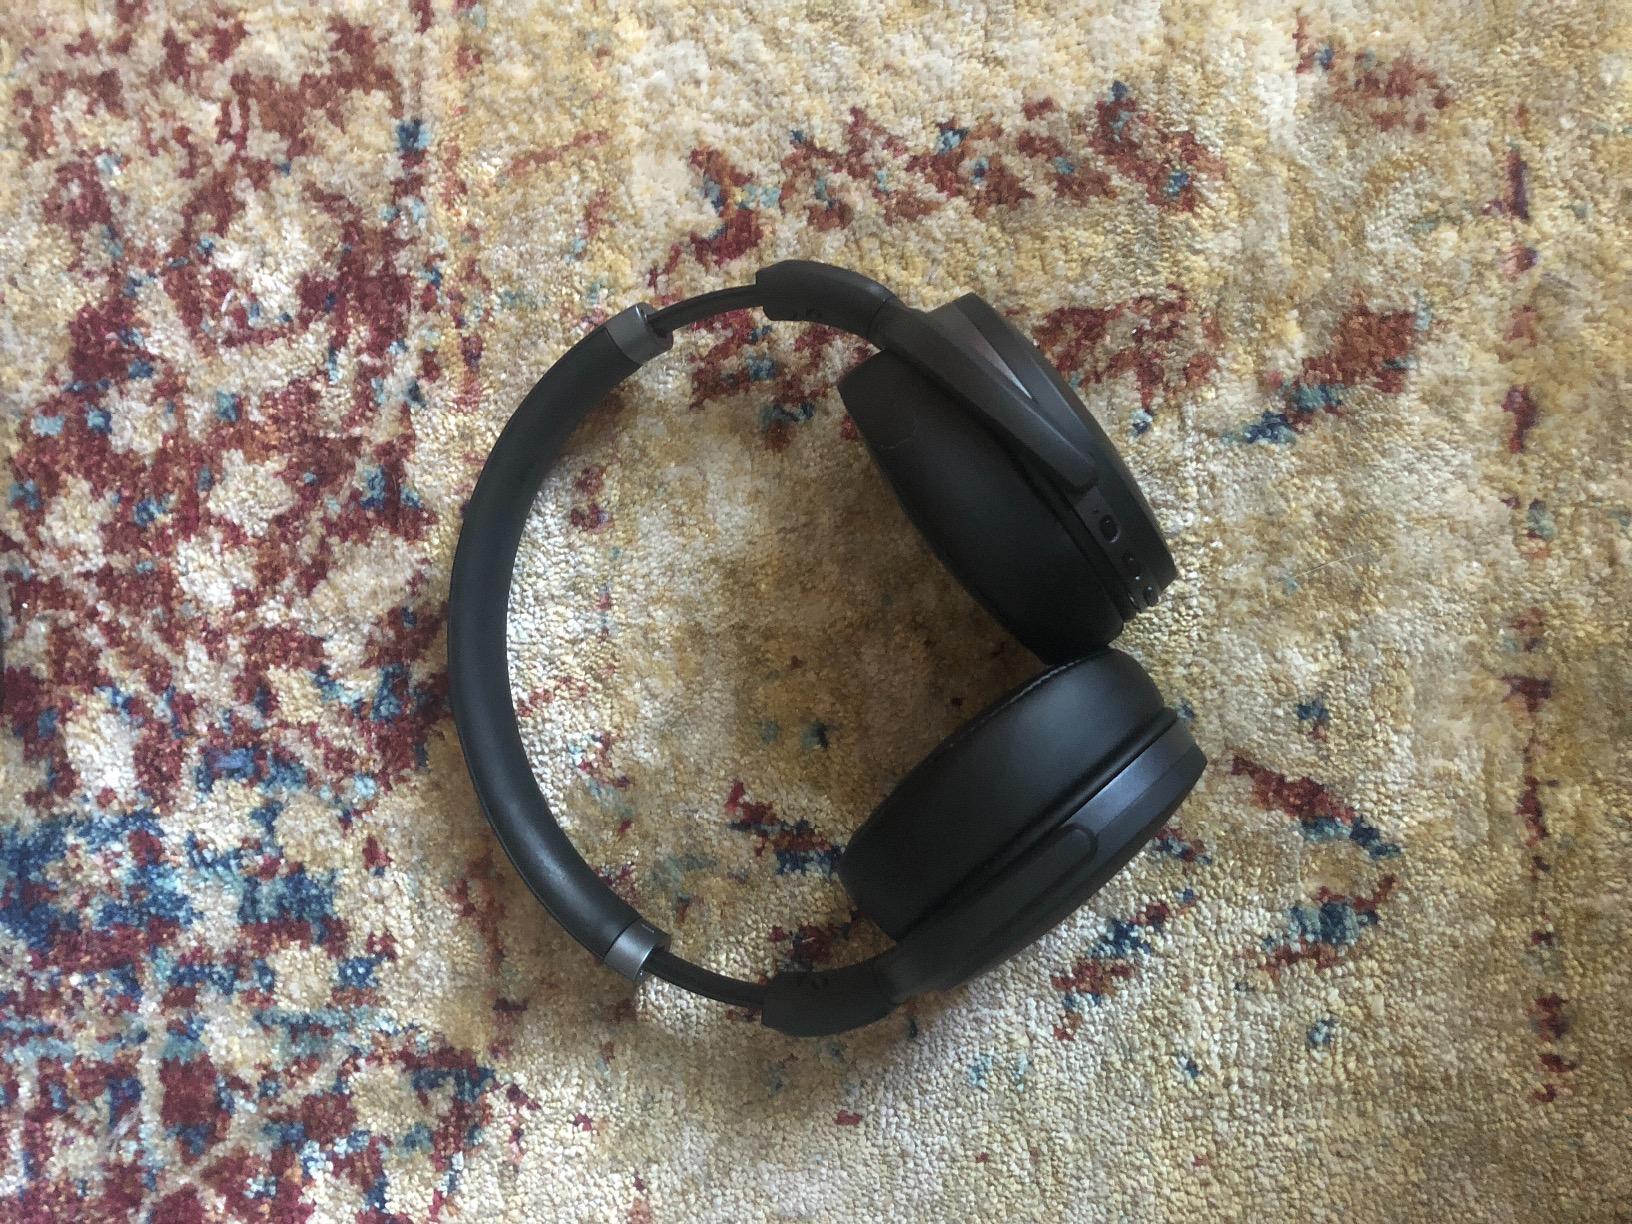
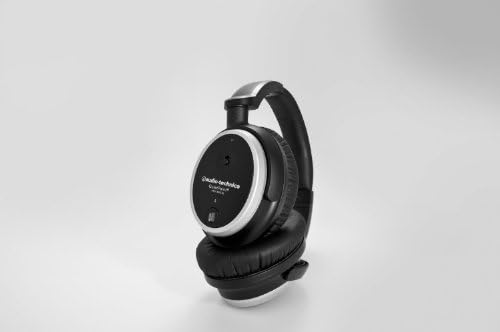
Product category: headphones
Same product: no